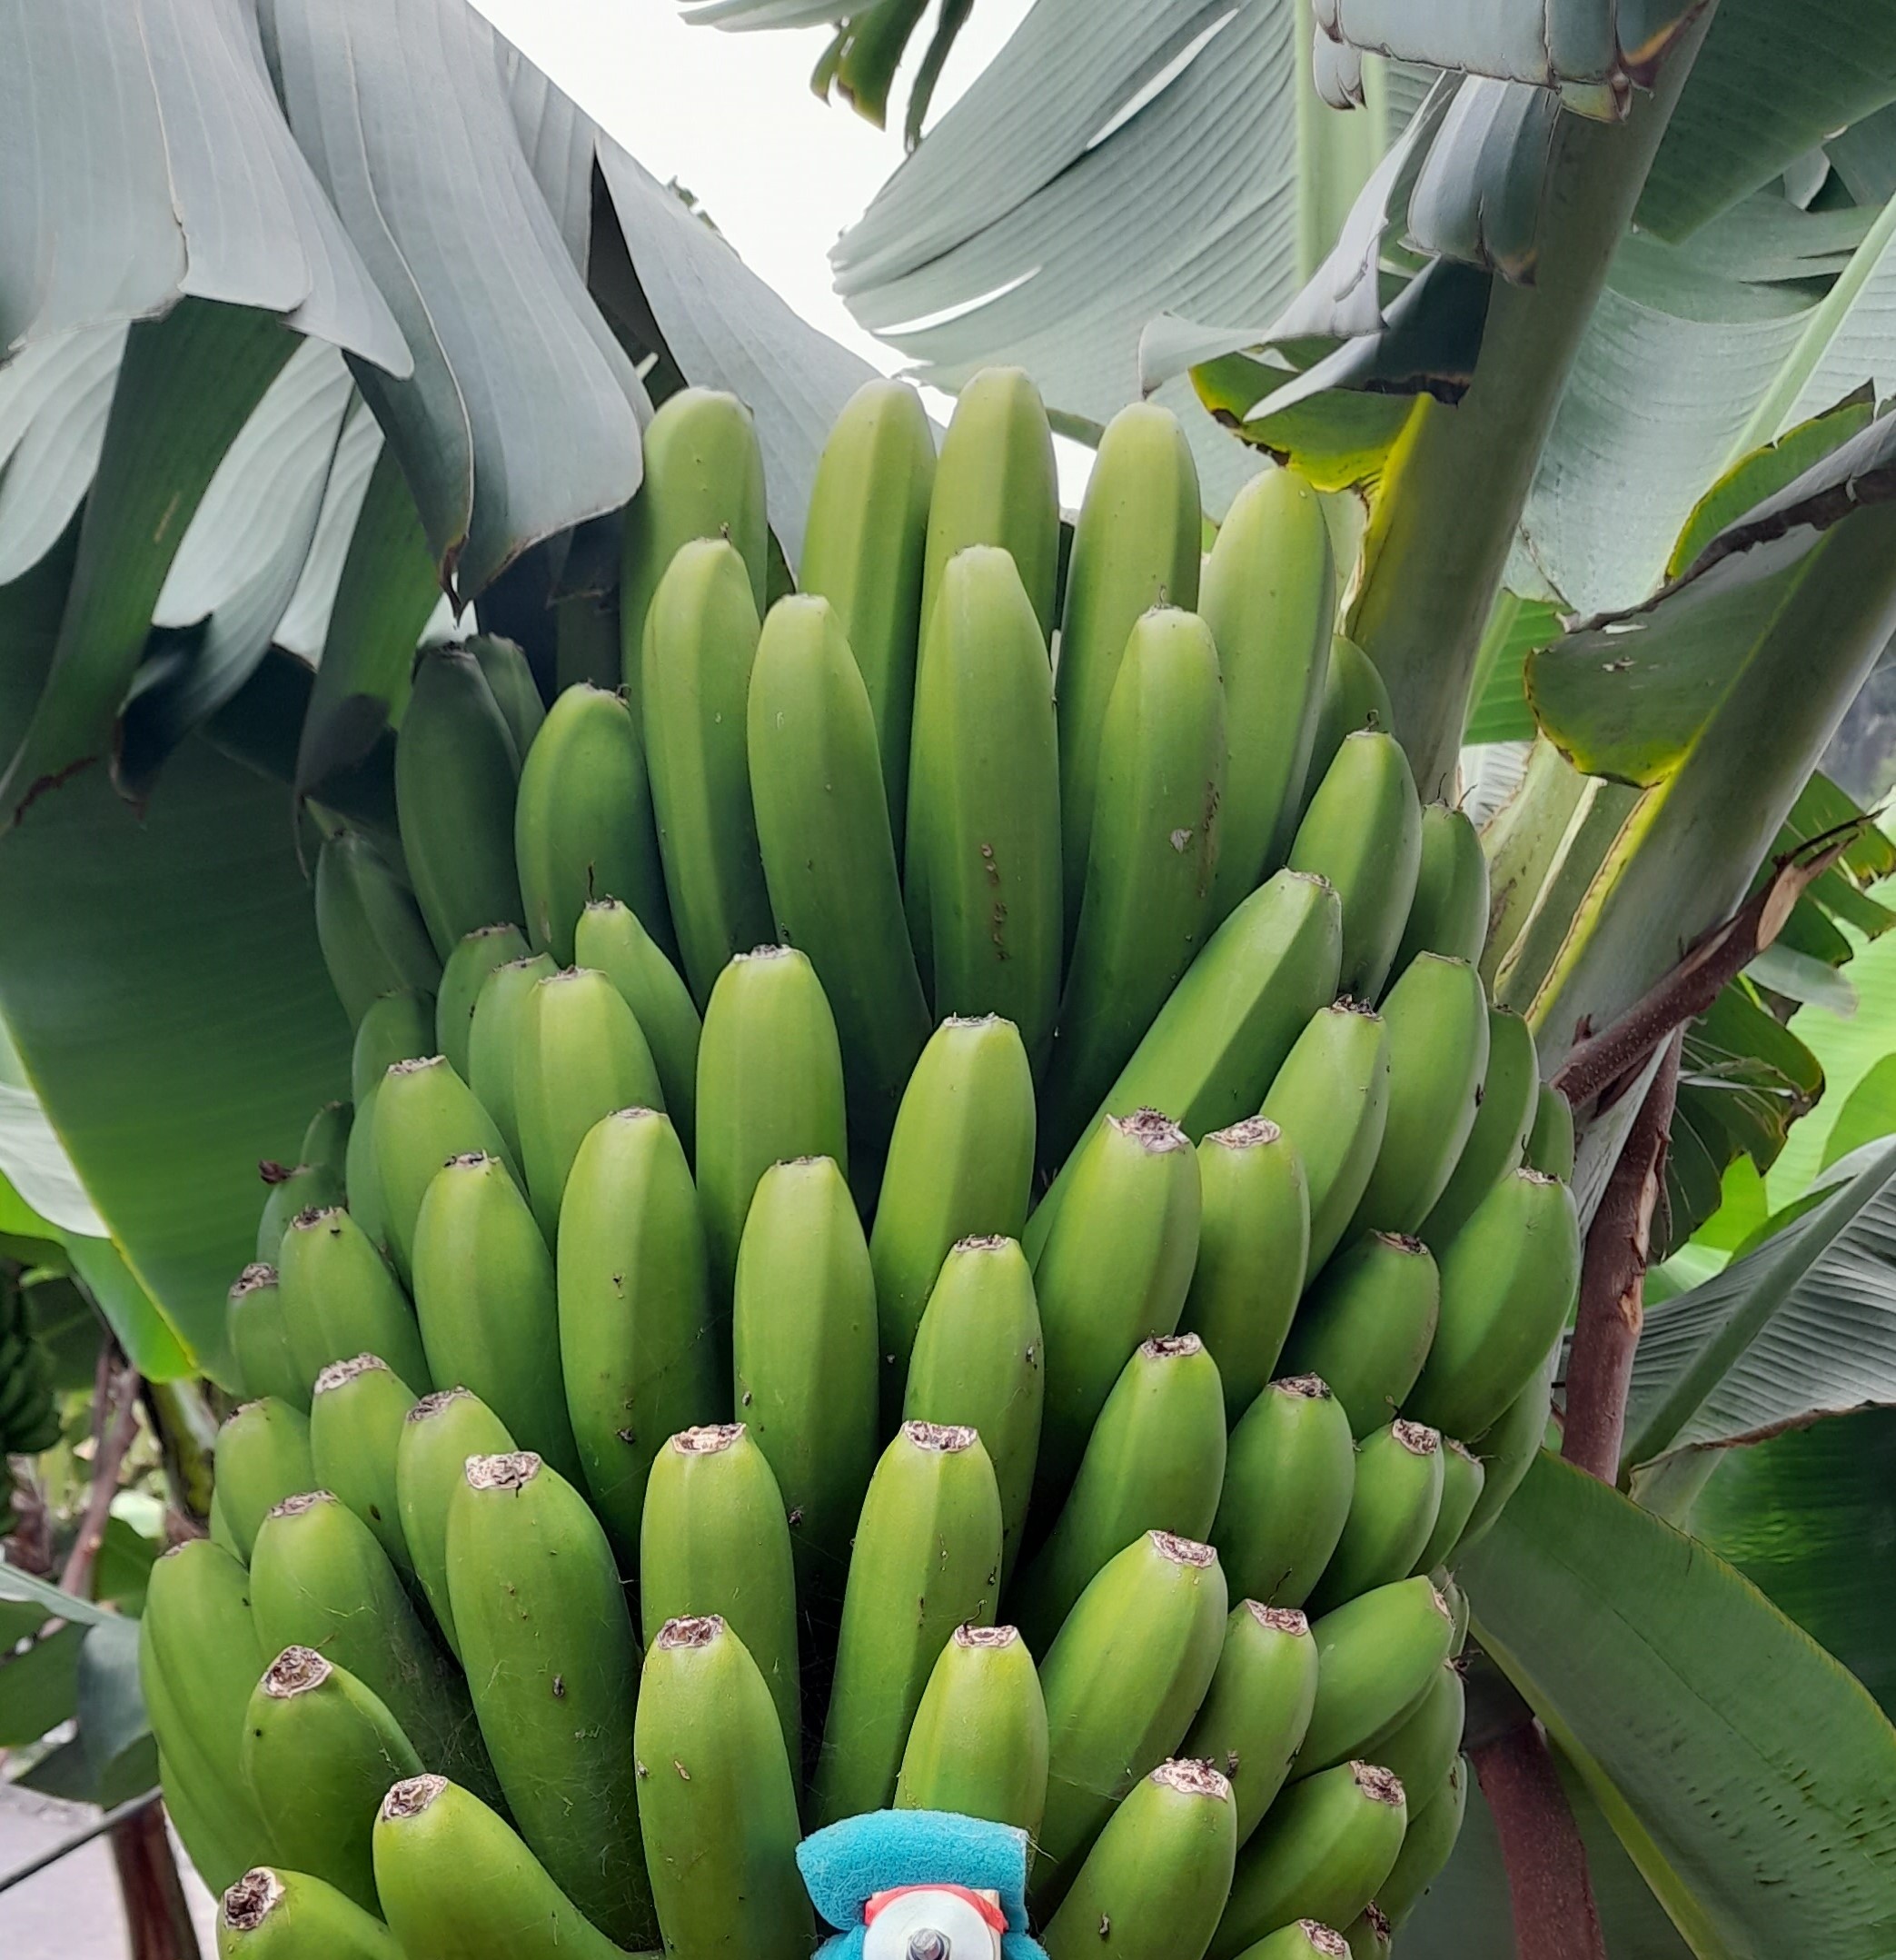
Label: Keep